Tangaxuan II

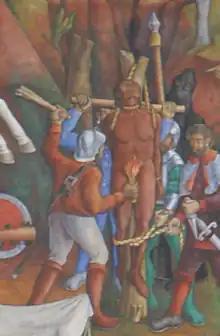
Tangaxuan II being executed, painted by Juan O'Gorman

Tzimtzincha-Tangaxuan II (died February 14, 1530) was the last "cazonci" (monarch) of the Purépecha Empire, ruling from 1520 to 1530. He was baptized Francisco when his realm made a peace treaty with Hernán Cortés. He was executed by burning by Nuño Beltrán de Guzmán on February 14, 1530.